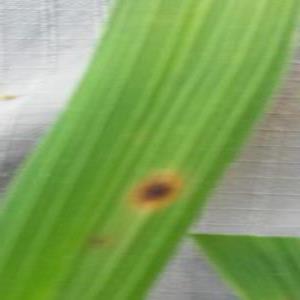
Disease: Brownspot